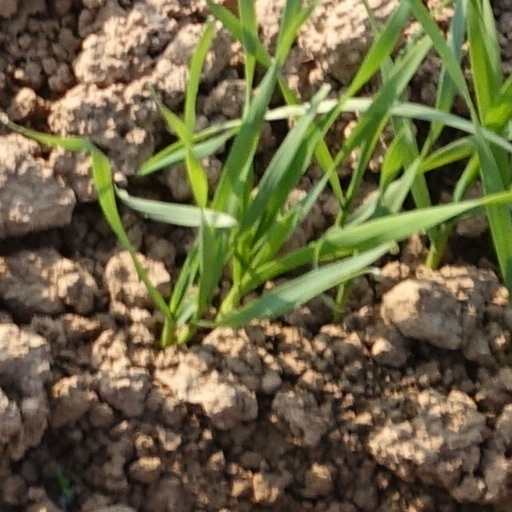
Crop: wheat